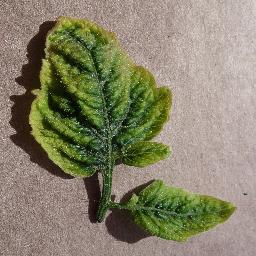
Label: Tomato___Tomato_Yellow_Leaf_Curl_Virus